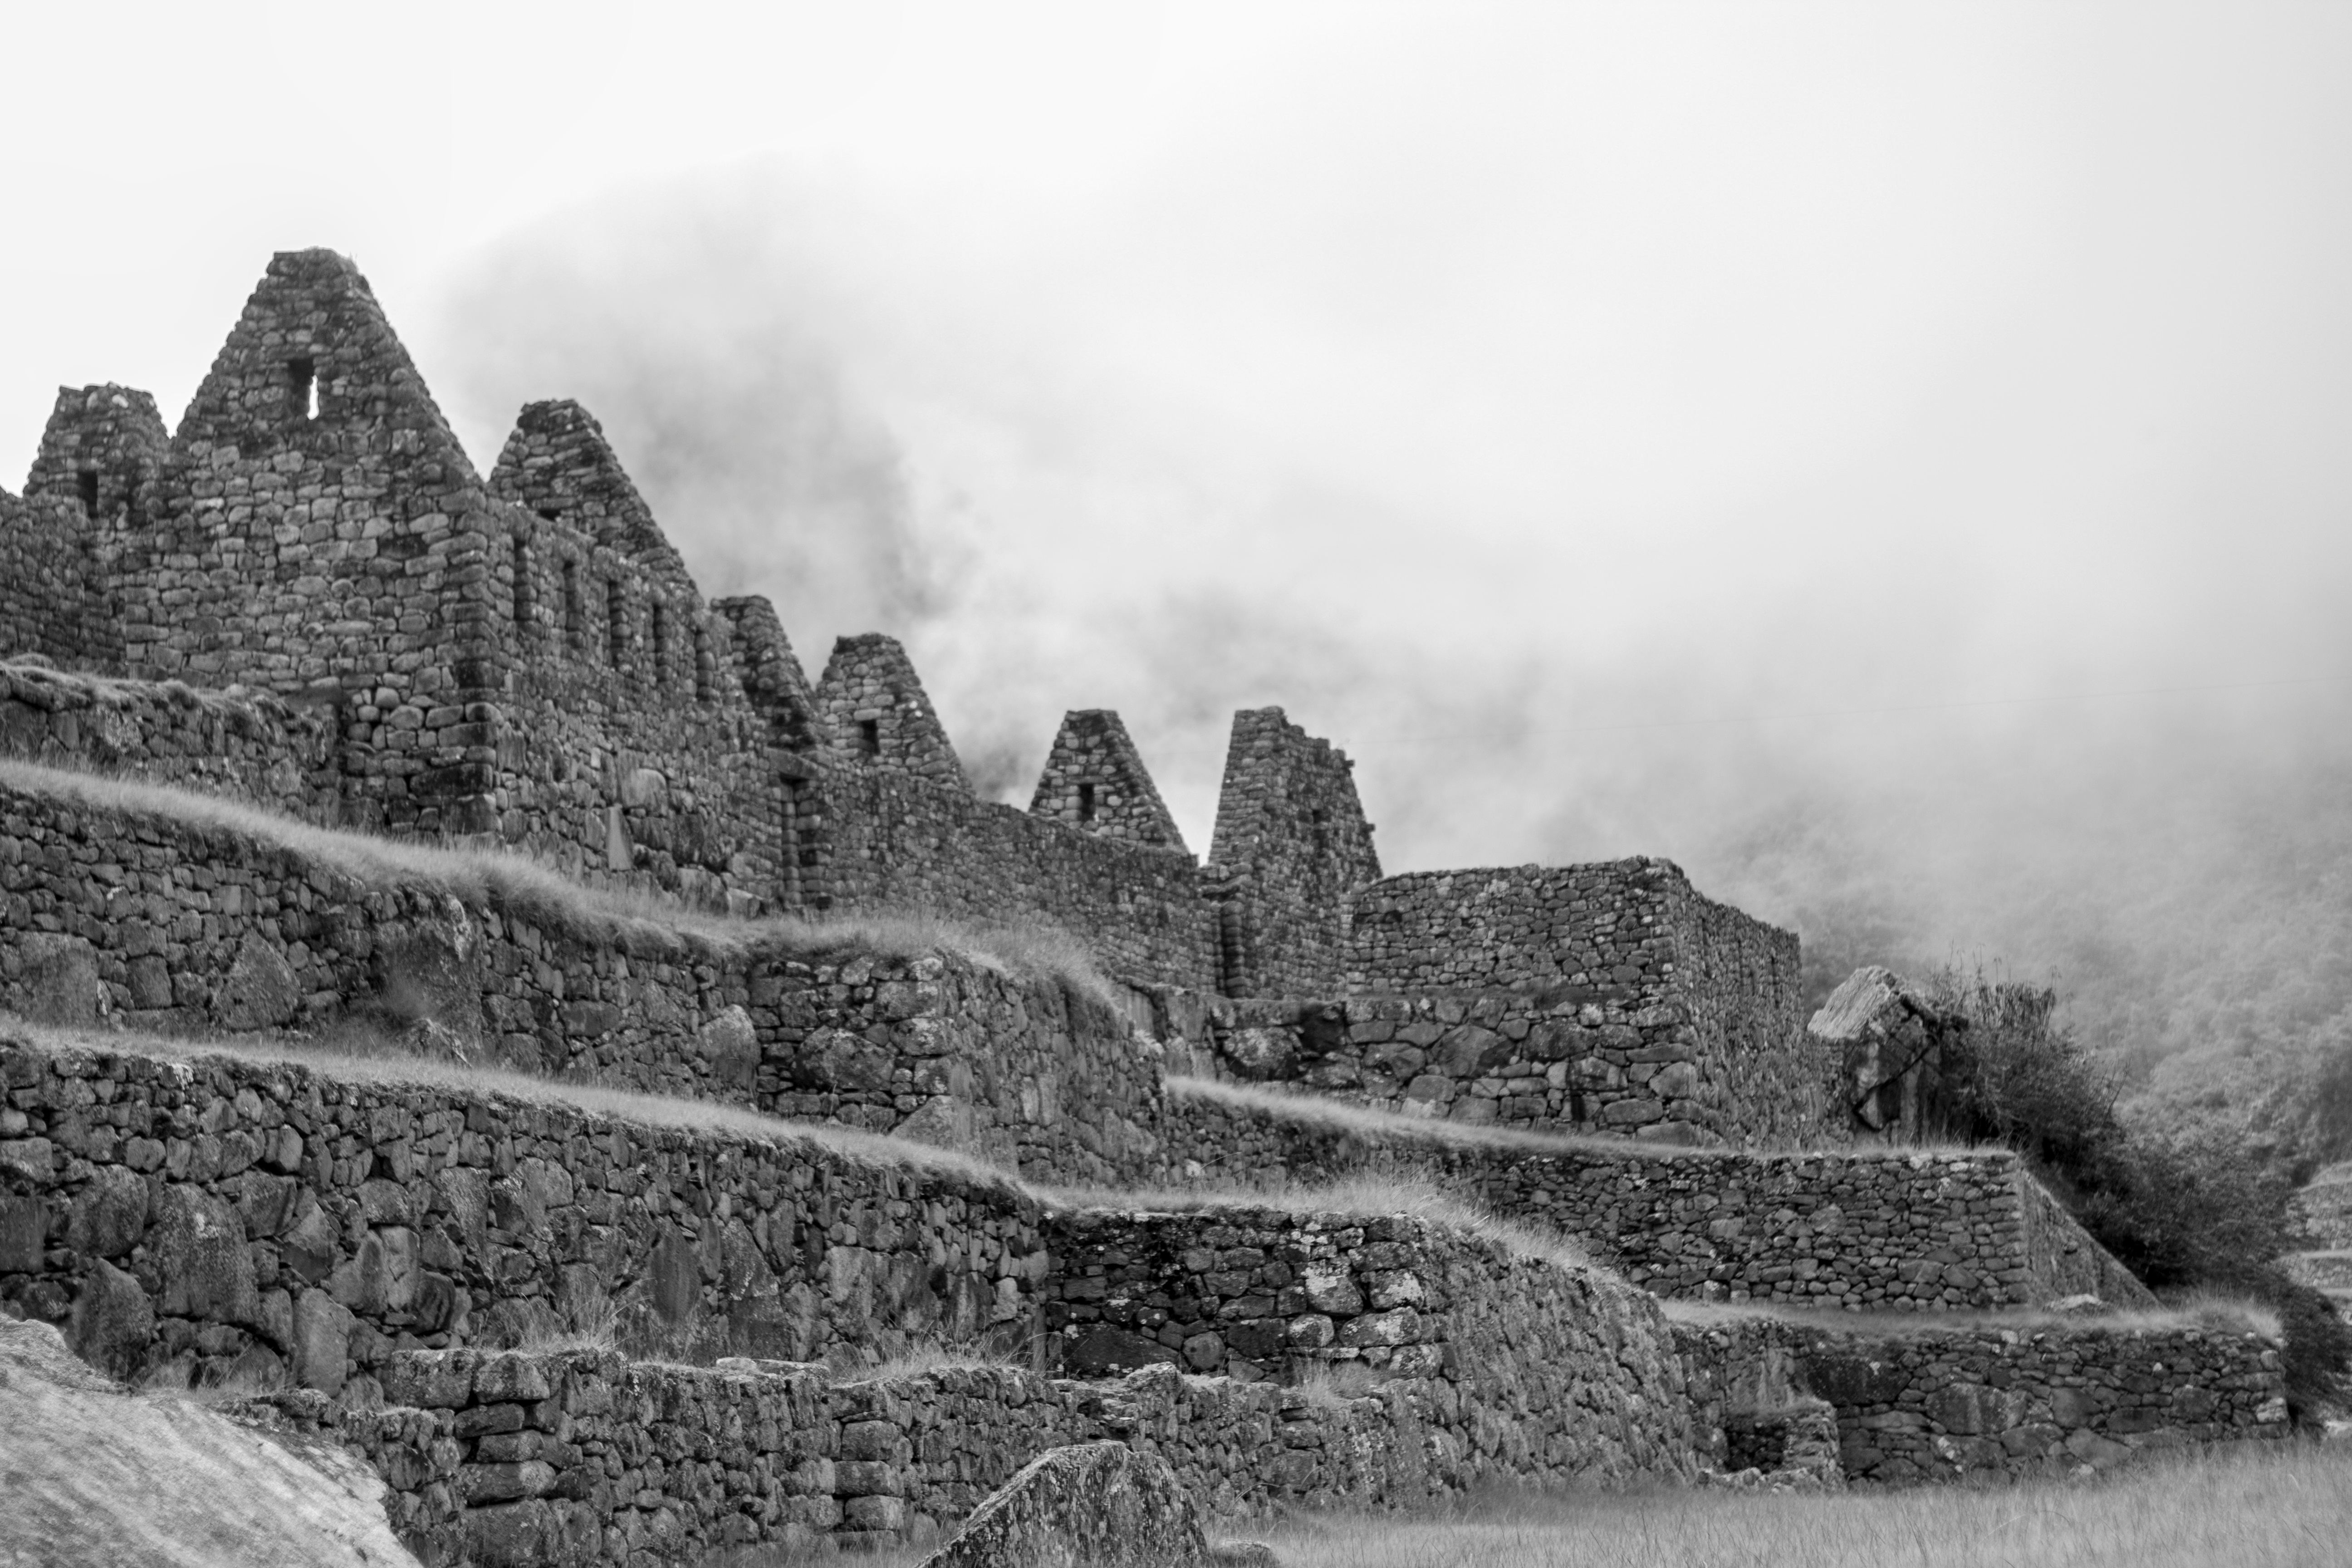
rock, mountain, black and white, monument, castle, monochrome, temple, ruins, history, archaeological site, monochrome photography, ancient history